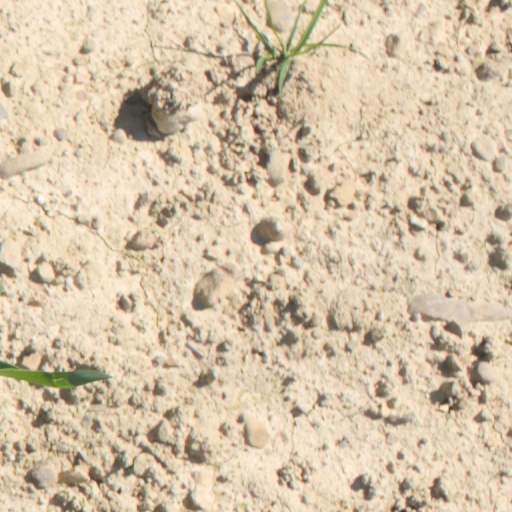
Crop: wheat